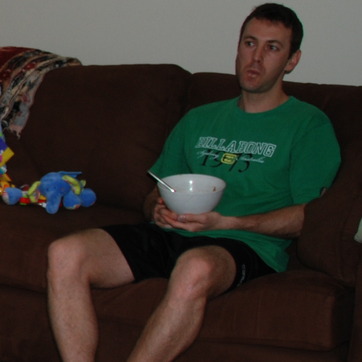
Material: ceramic